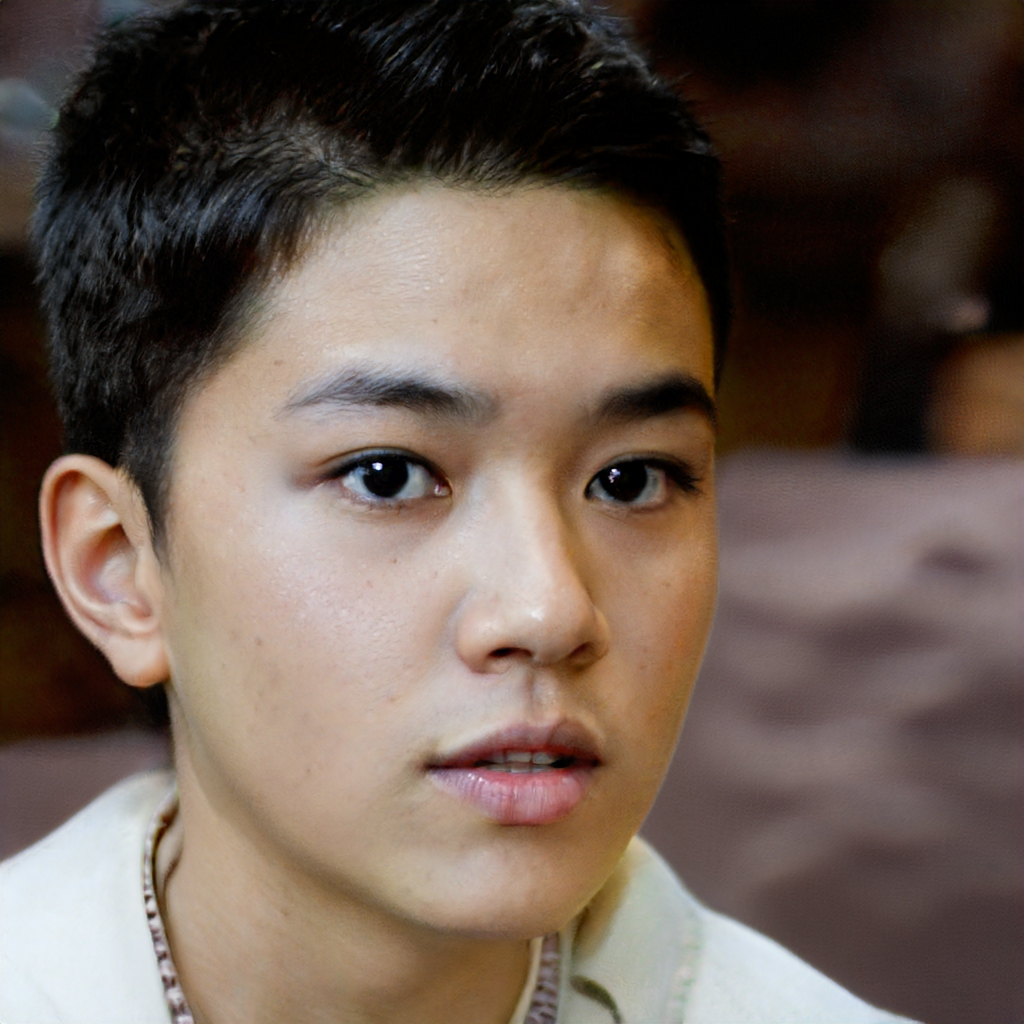
Gender: Male